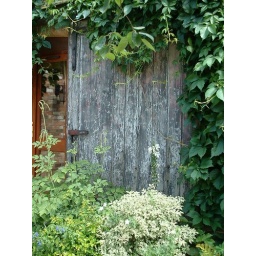
Lovely old barn door in a client's garden - all the planting in front is mine